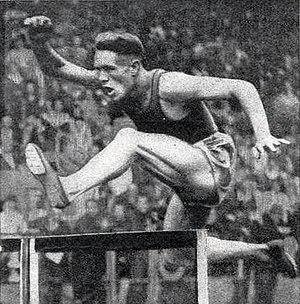
Yves Cros, 4e du championnat d'Europe 1946 à Oslo sur 400 m. haies.
Yves Cros est un athlète français spécialiste du 400 mètres haies.